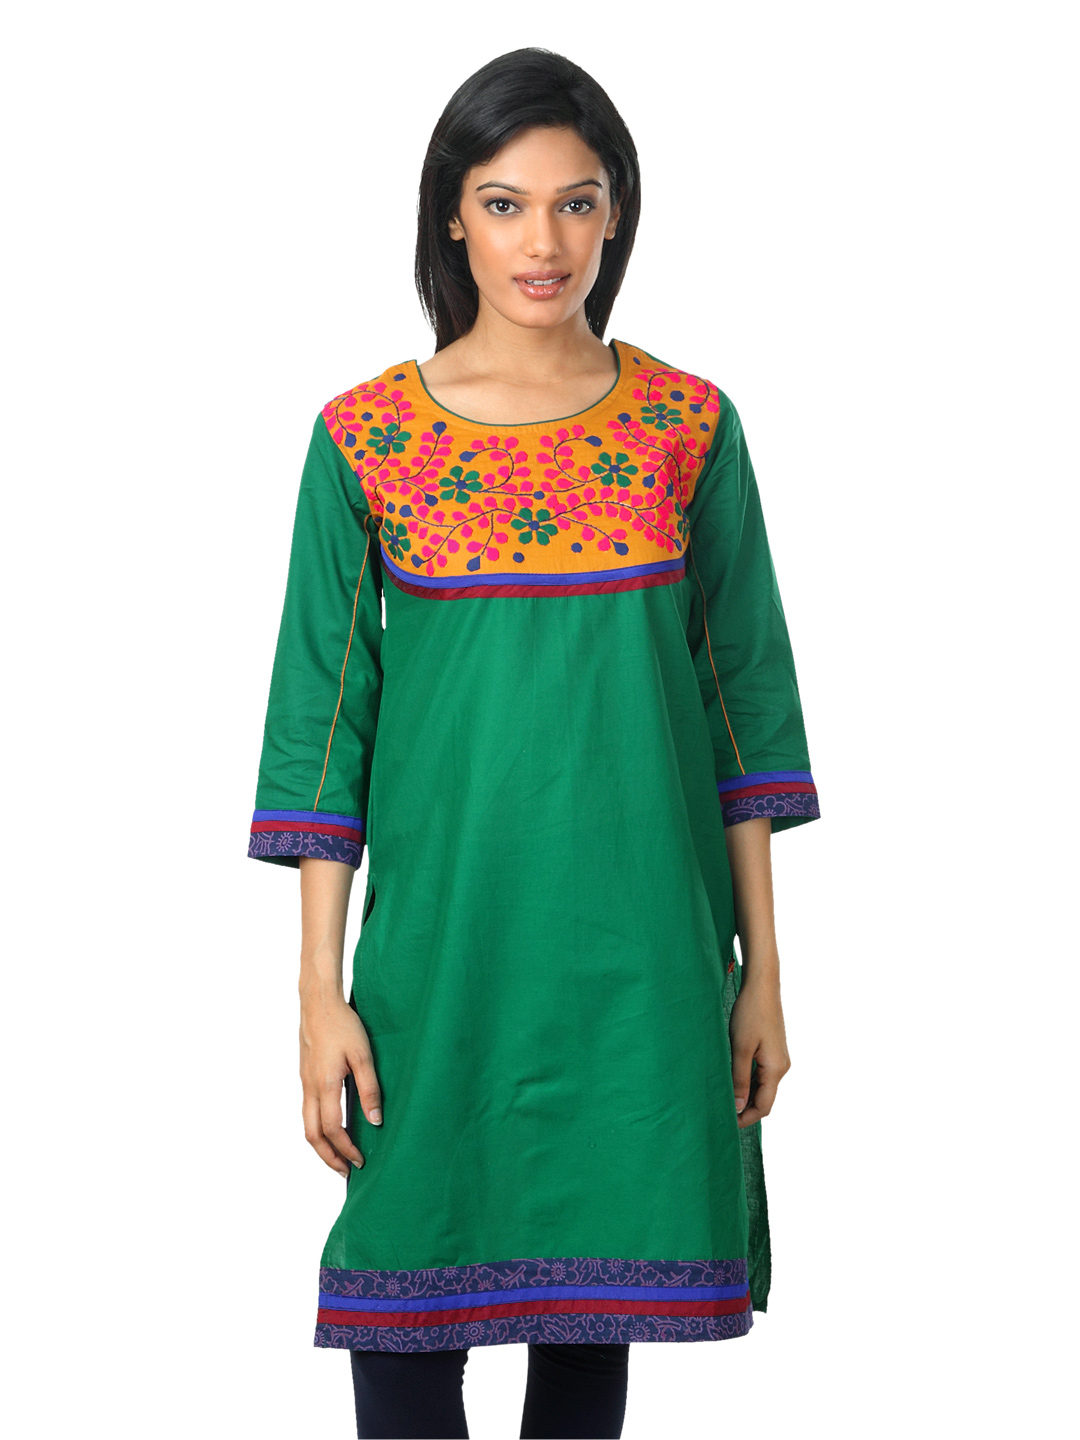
Span Women Green Kurta
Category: Apparel / Topwear / Kurtas
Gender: Women
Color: Green
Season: Summer 2012
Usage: Ethnic